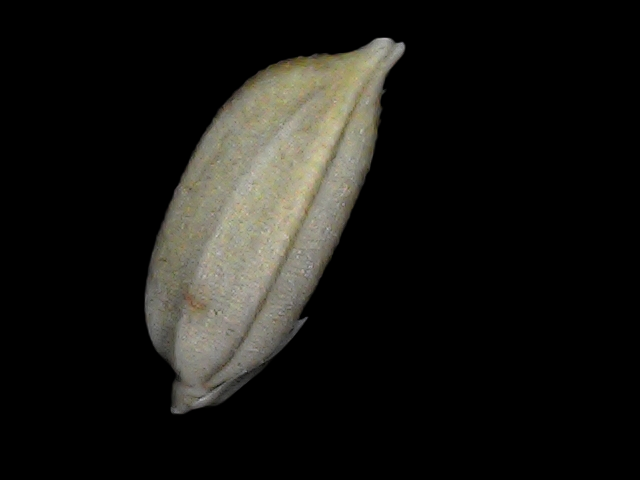
Rice variety: Bd34